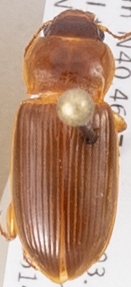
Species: Amara carinata
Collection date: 2018-06-14
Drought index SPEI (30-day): -0.39
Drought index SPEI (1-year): -0.9
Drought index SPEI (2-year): -0.71